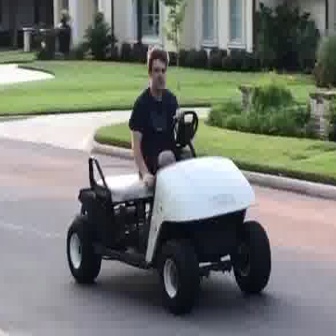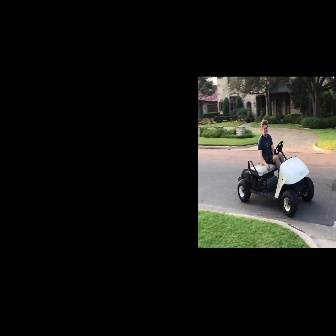
  Please identify the target specified by the bounding box [64,108,270,314] in the first image and locate it in the second image. Return the coordinates in [x_min,y_min,x_max,y_max] format.
Answer: [237,140,314,217]